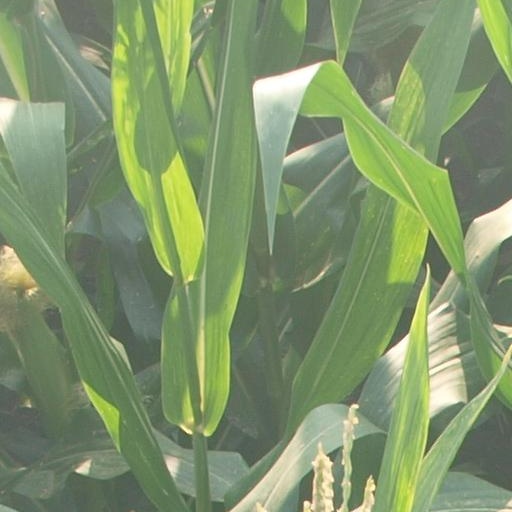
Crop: maize; corn